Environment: real
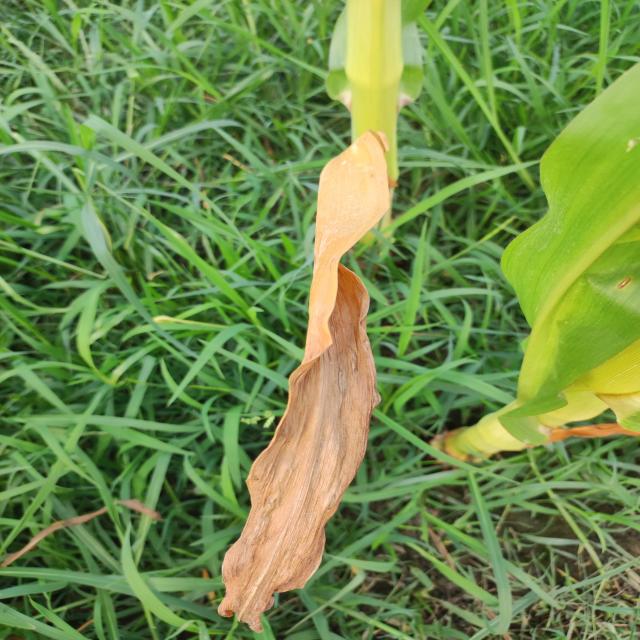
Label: nitrogen_deficiency